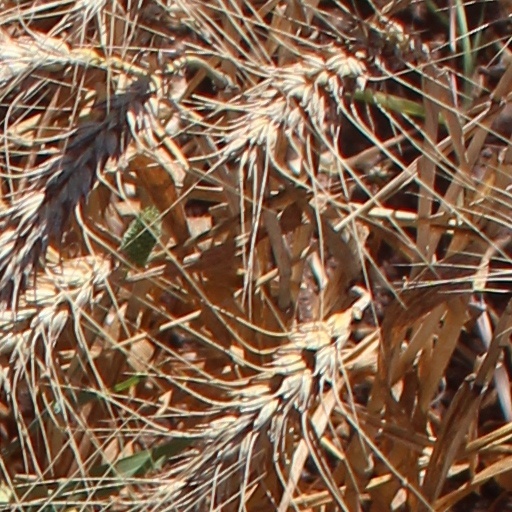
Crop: wheat